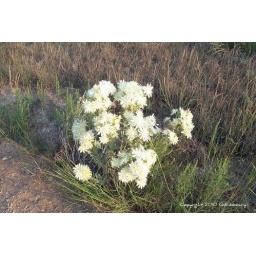
These flowers were along the country road near the remains of the little homestead.